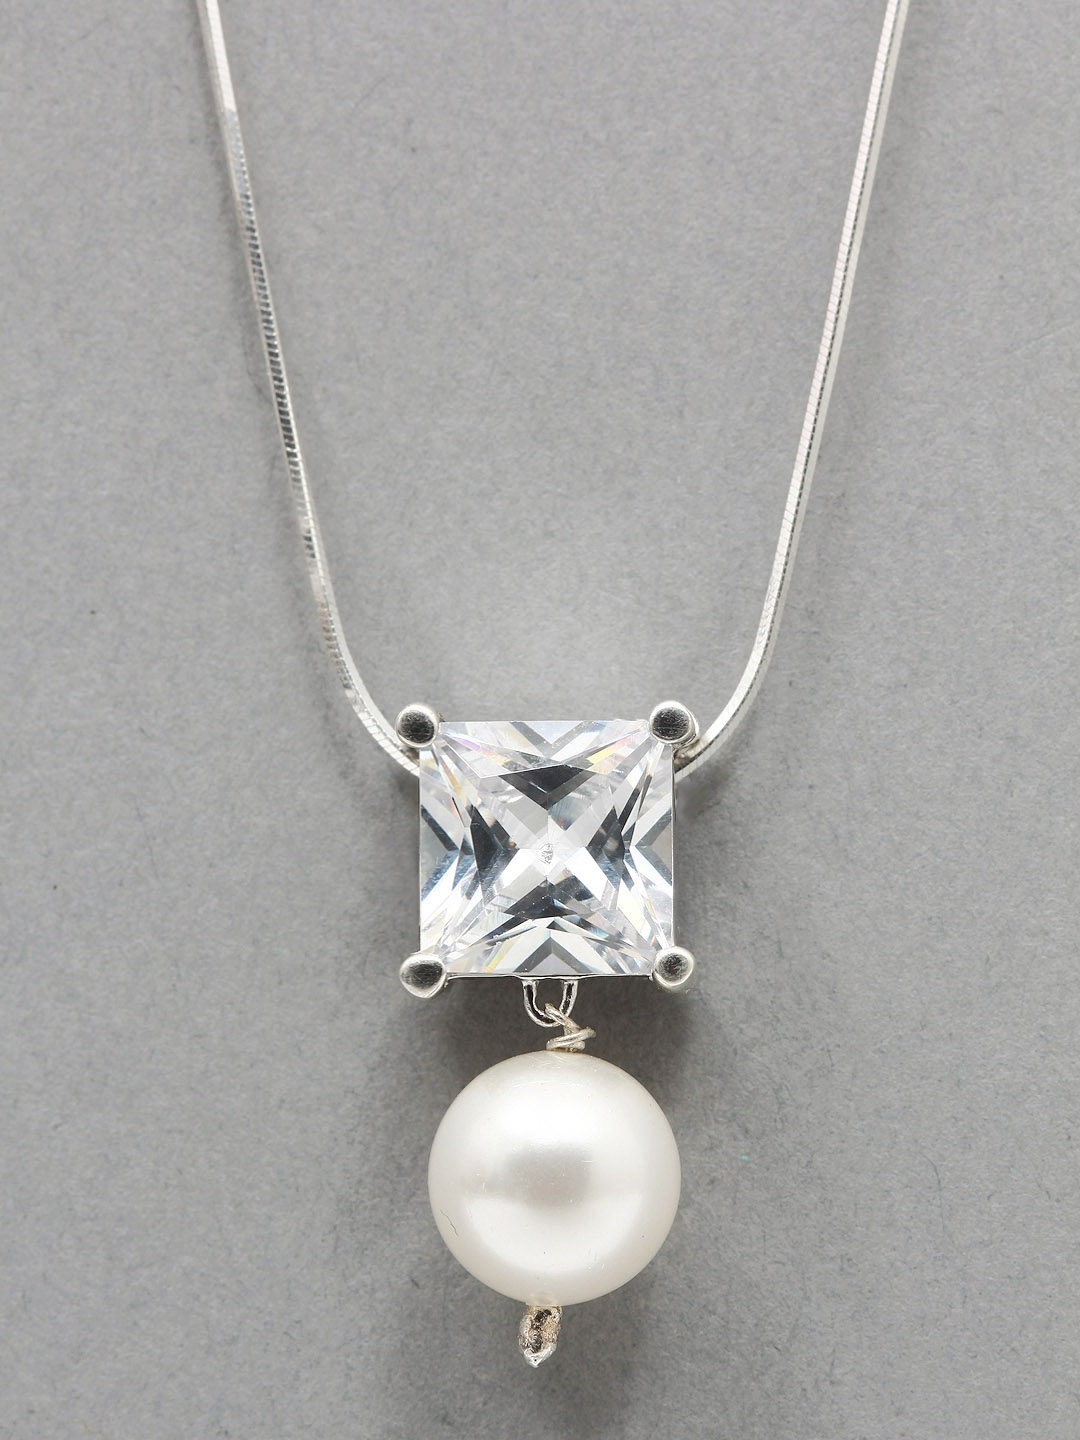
Lencia Sterling Silver Pendant
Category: Accessories / Jewellery / Pendant
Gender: Women
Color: White
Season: Fall 2012
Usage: Casual